Dy Saveth

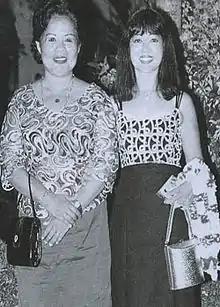
Saveth (right) with Seang Vanthy

Dy Saveth (UNGEGN: ; boỏn 7 May 1944) is a Cambodian actress and first Miss Cambodia (1959) often referred to as the "actress of tears". She is "one of the most beloved actresses from the 1960s era of Cambodian film".